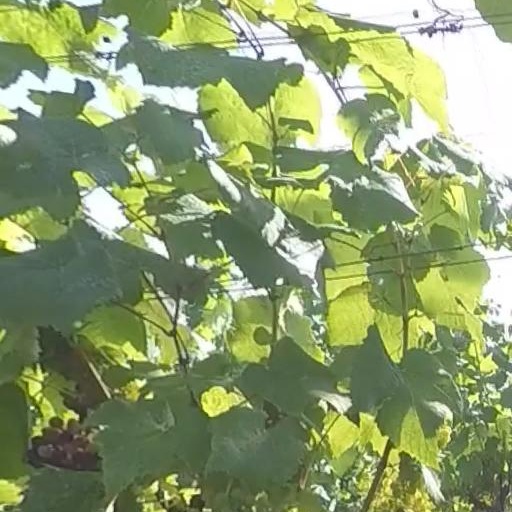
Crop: grape